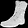
Label: Ankle boot